Guru Tegh Bahadur

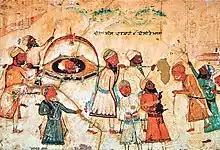
Fresco art depicting head of Guru Tegh Bahadar being brought to Anandpur by Sikhs

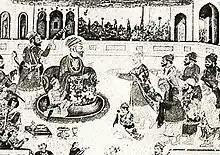
Detail of a mural from Gurdwara Baba Atal Rai depicting Guru Tegh Bahadar and a young Guru Gobind Singh (then known as Gobind Das or Gobind Rai) receiving a delegation of Kashmiri Pandits whom petition their help against religious persecution of Kashmiri Hindus by the Mughal Empire. This fresco has since been lost.

The primary nucleus of Sikh narratives remains the "Bachittar Natak", a memoir of Guru Gobind Singh, Guru Tegh Bahadur's son, dated between late 1680s and late 1690s.